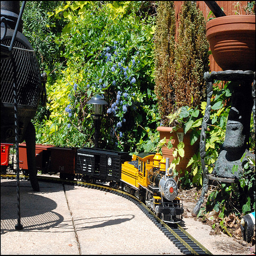
An elaborate model train display set up outside on a patio.
A toy train that is moving around a garden.
there is a toy train that goes threw the garden
The miniature train is running on tracks near an outdoor garden.
The toy train is driving on the track outside.